Bohemian National Cemetery (Baltimore, Maryland)

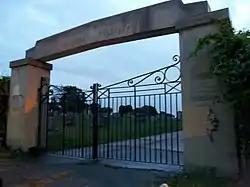

Bohemian National Cemetery, also known as Oak Hill Cemetery, is a cemetery located at 1300 Horners Lane, Armistead Gardens in East Baltimore, Maryland.